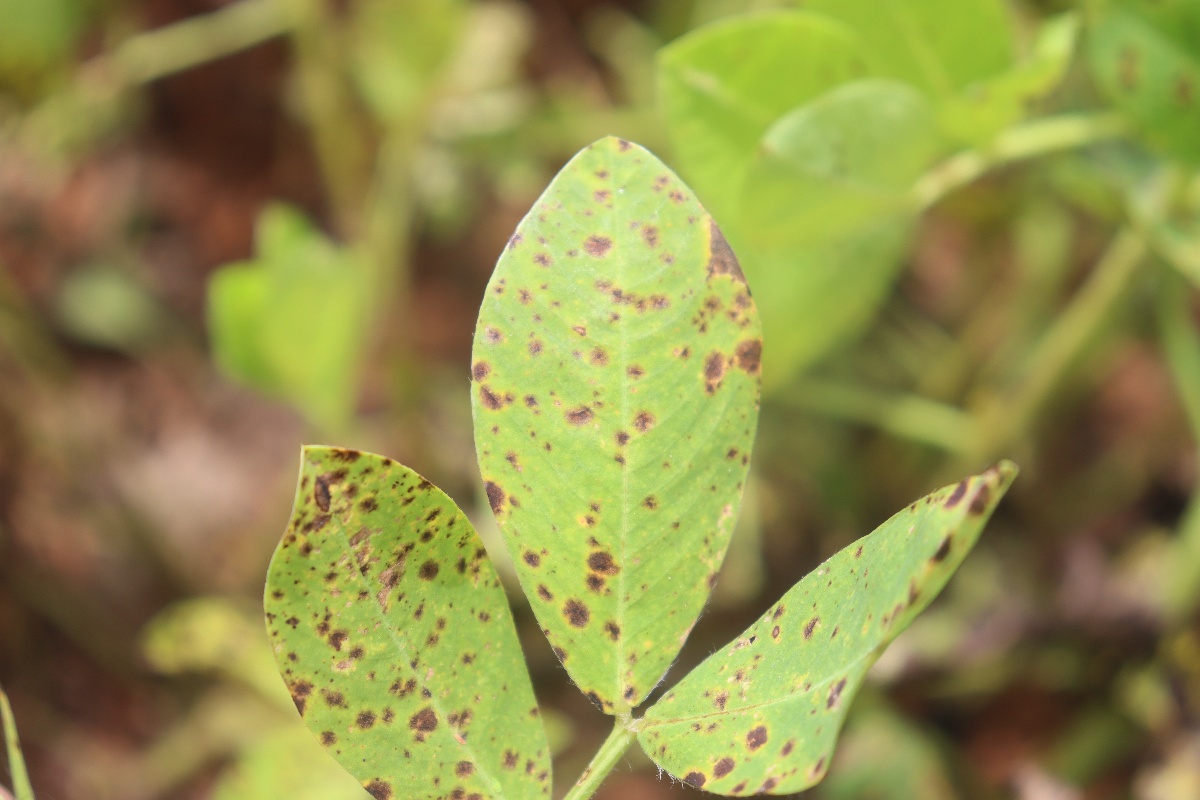
Label: late leaf spot